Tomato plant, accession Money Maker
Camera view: vertical (180 deg); turntable rotation: 330 degrees
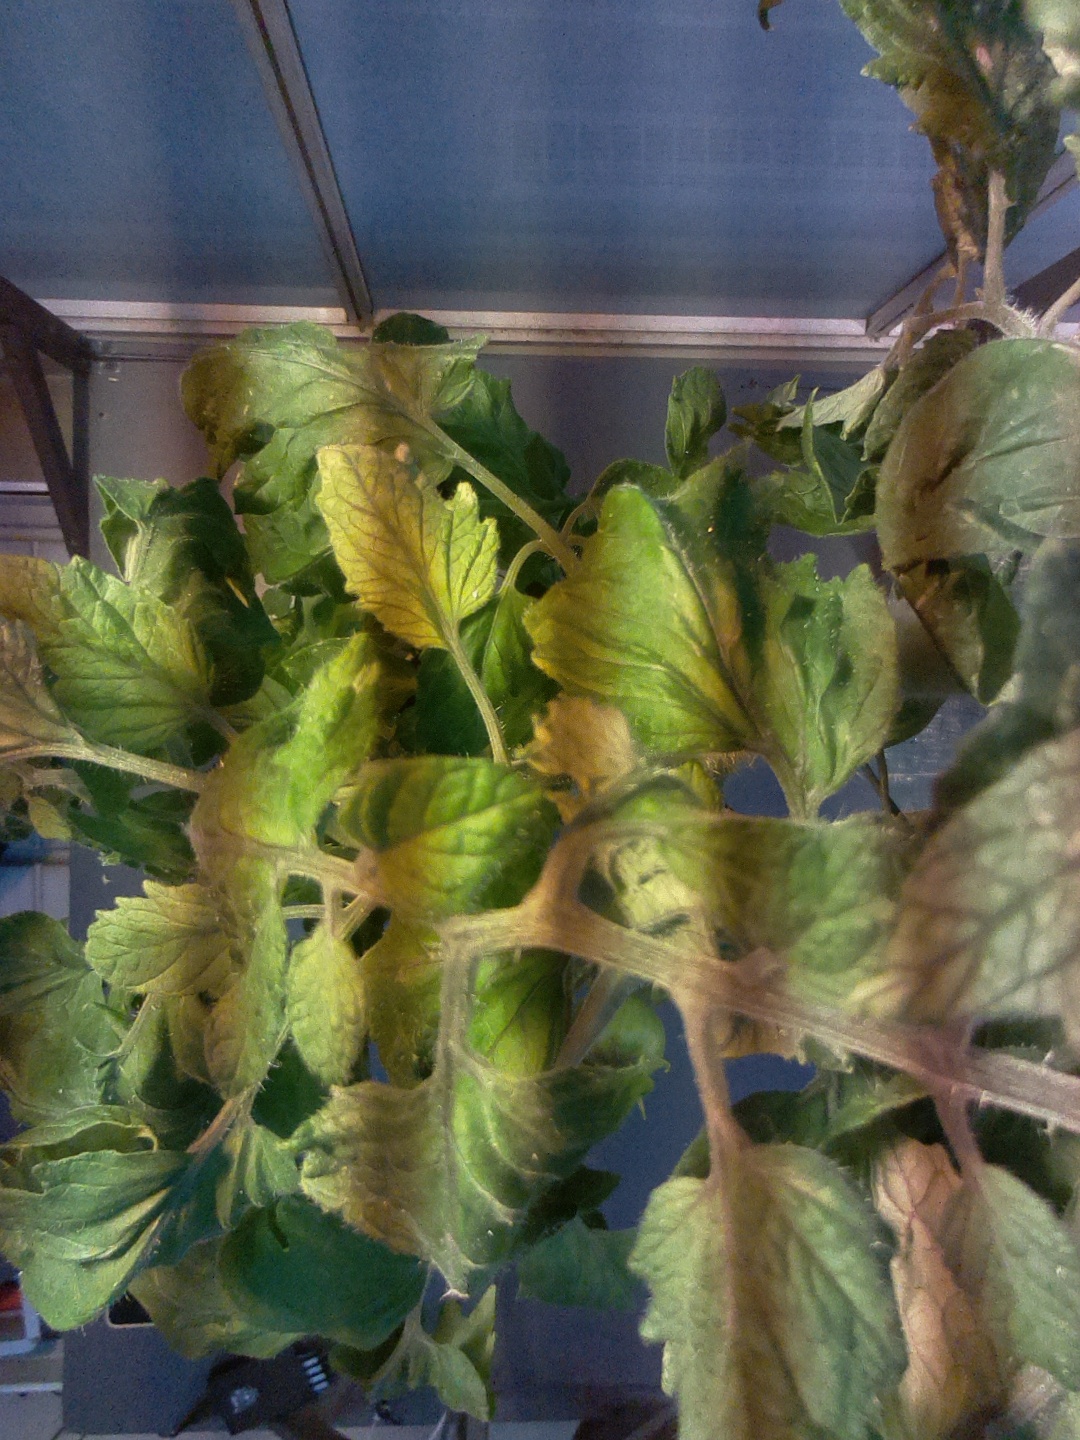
BBCH growth stage 76: 60%-70% of final fruit size